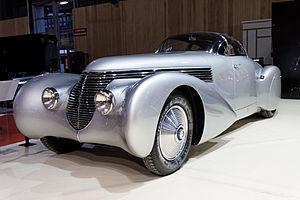
L'Hispano-Suiza H6 est une voiture de luxe et de prestige du constructeur automobile franco-suisse-espagnol Hispano-Suiza. Elle est produite à 2 350 exemplaires entre 1919 et 1933, déclinée en versions A, B, C, et Xenia, avec de nombreuses formes de carrosseries.
La collection Peter Mullin ou musée de l'automobile Mullin est un des dix plus importants musées d'automobiles de collection rares de prestige du monde « temple de la haute couture automobile », fondé en 2010 à Oxnard en Californie par le milliardaire américain Peter Mullin. Il est entièrement dédié aux automobiles françaises de la période Art déco des années 1920 et 1930, avec plus de cent modèles exposés en parfait état de restauration, avec une prédilection pour Bugatti.
L'Hispano-Suiza Carmen est une voiture de sport supercar électrique GT, du constructeur automobile espagnol Hispano-Suiza. Présentée au salon international de l'automobile de Genève 2019, elle est fabriquée à 19 exemplaires au prix de plus de 1,5 million d'euros l'unité.